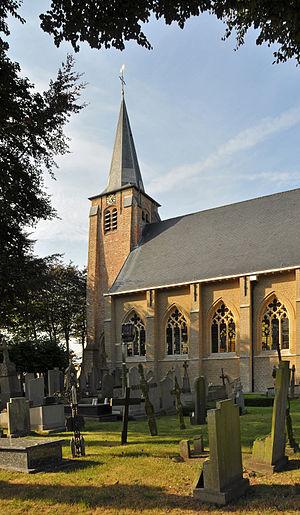
Ramskapelle (Knokke-Heist, Belgique)